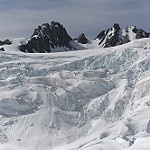
Label: glacier